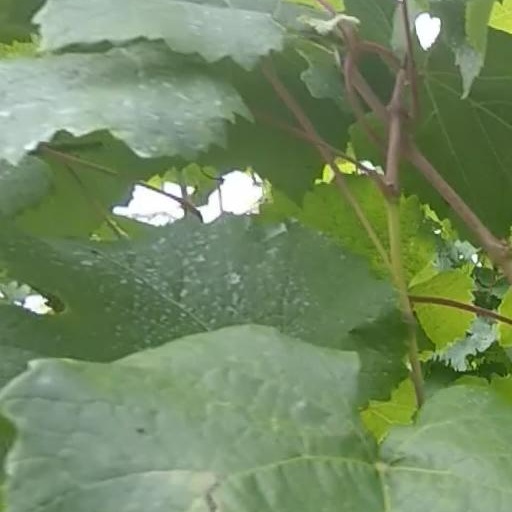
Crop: grape